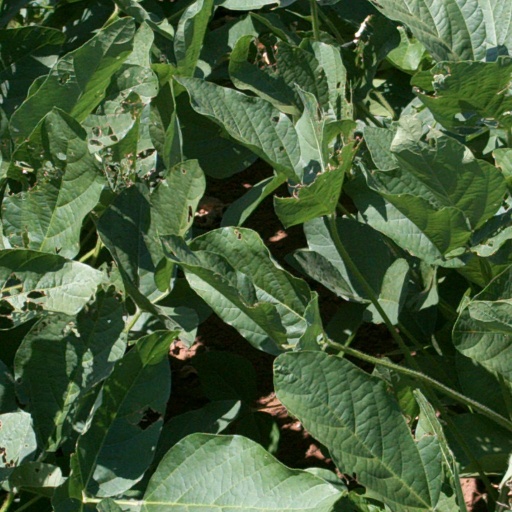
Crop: soybean